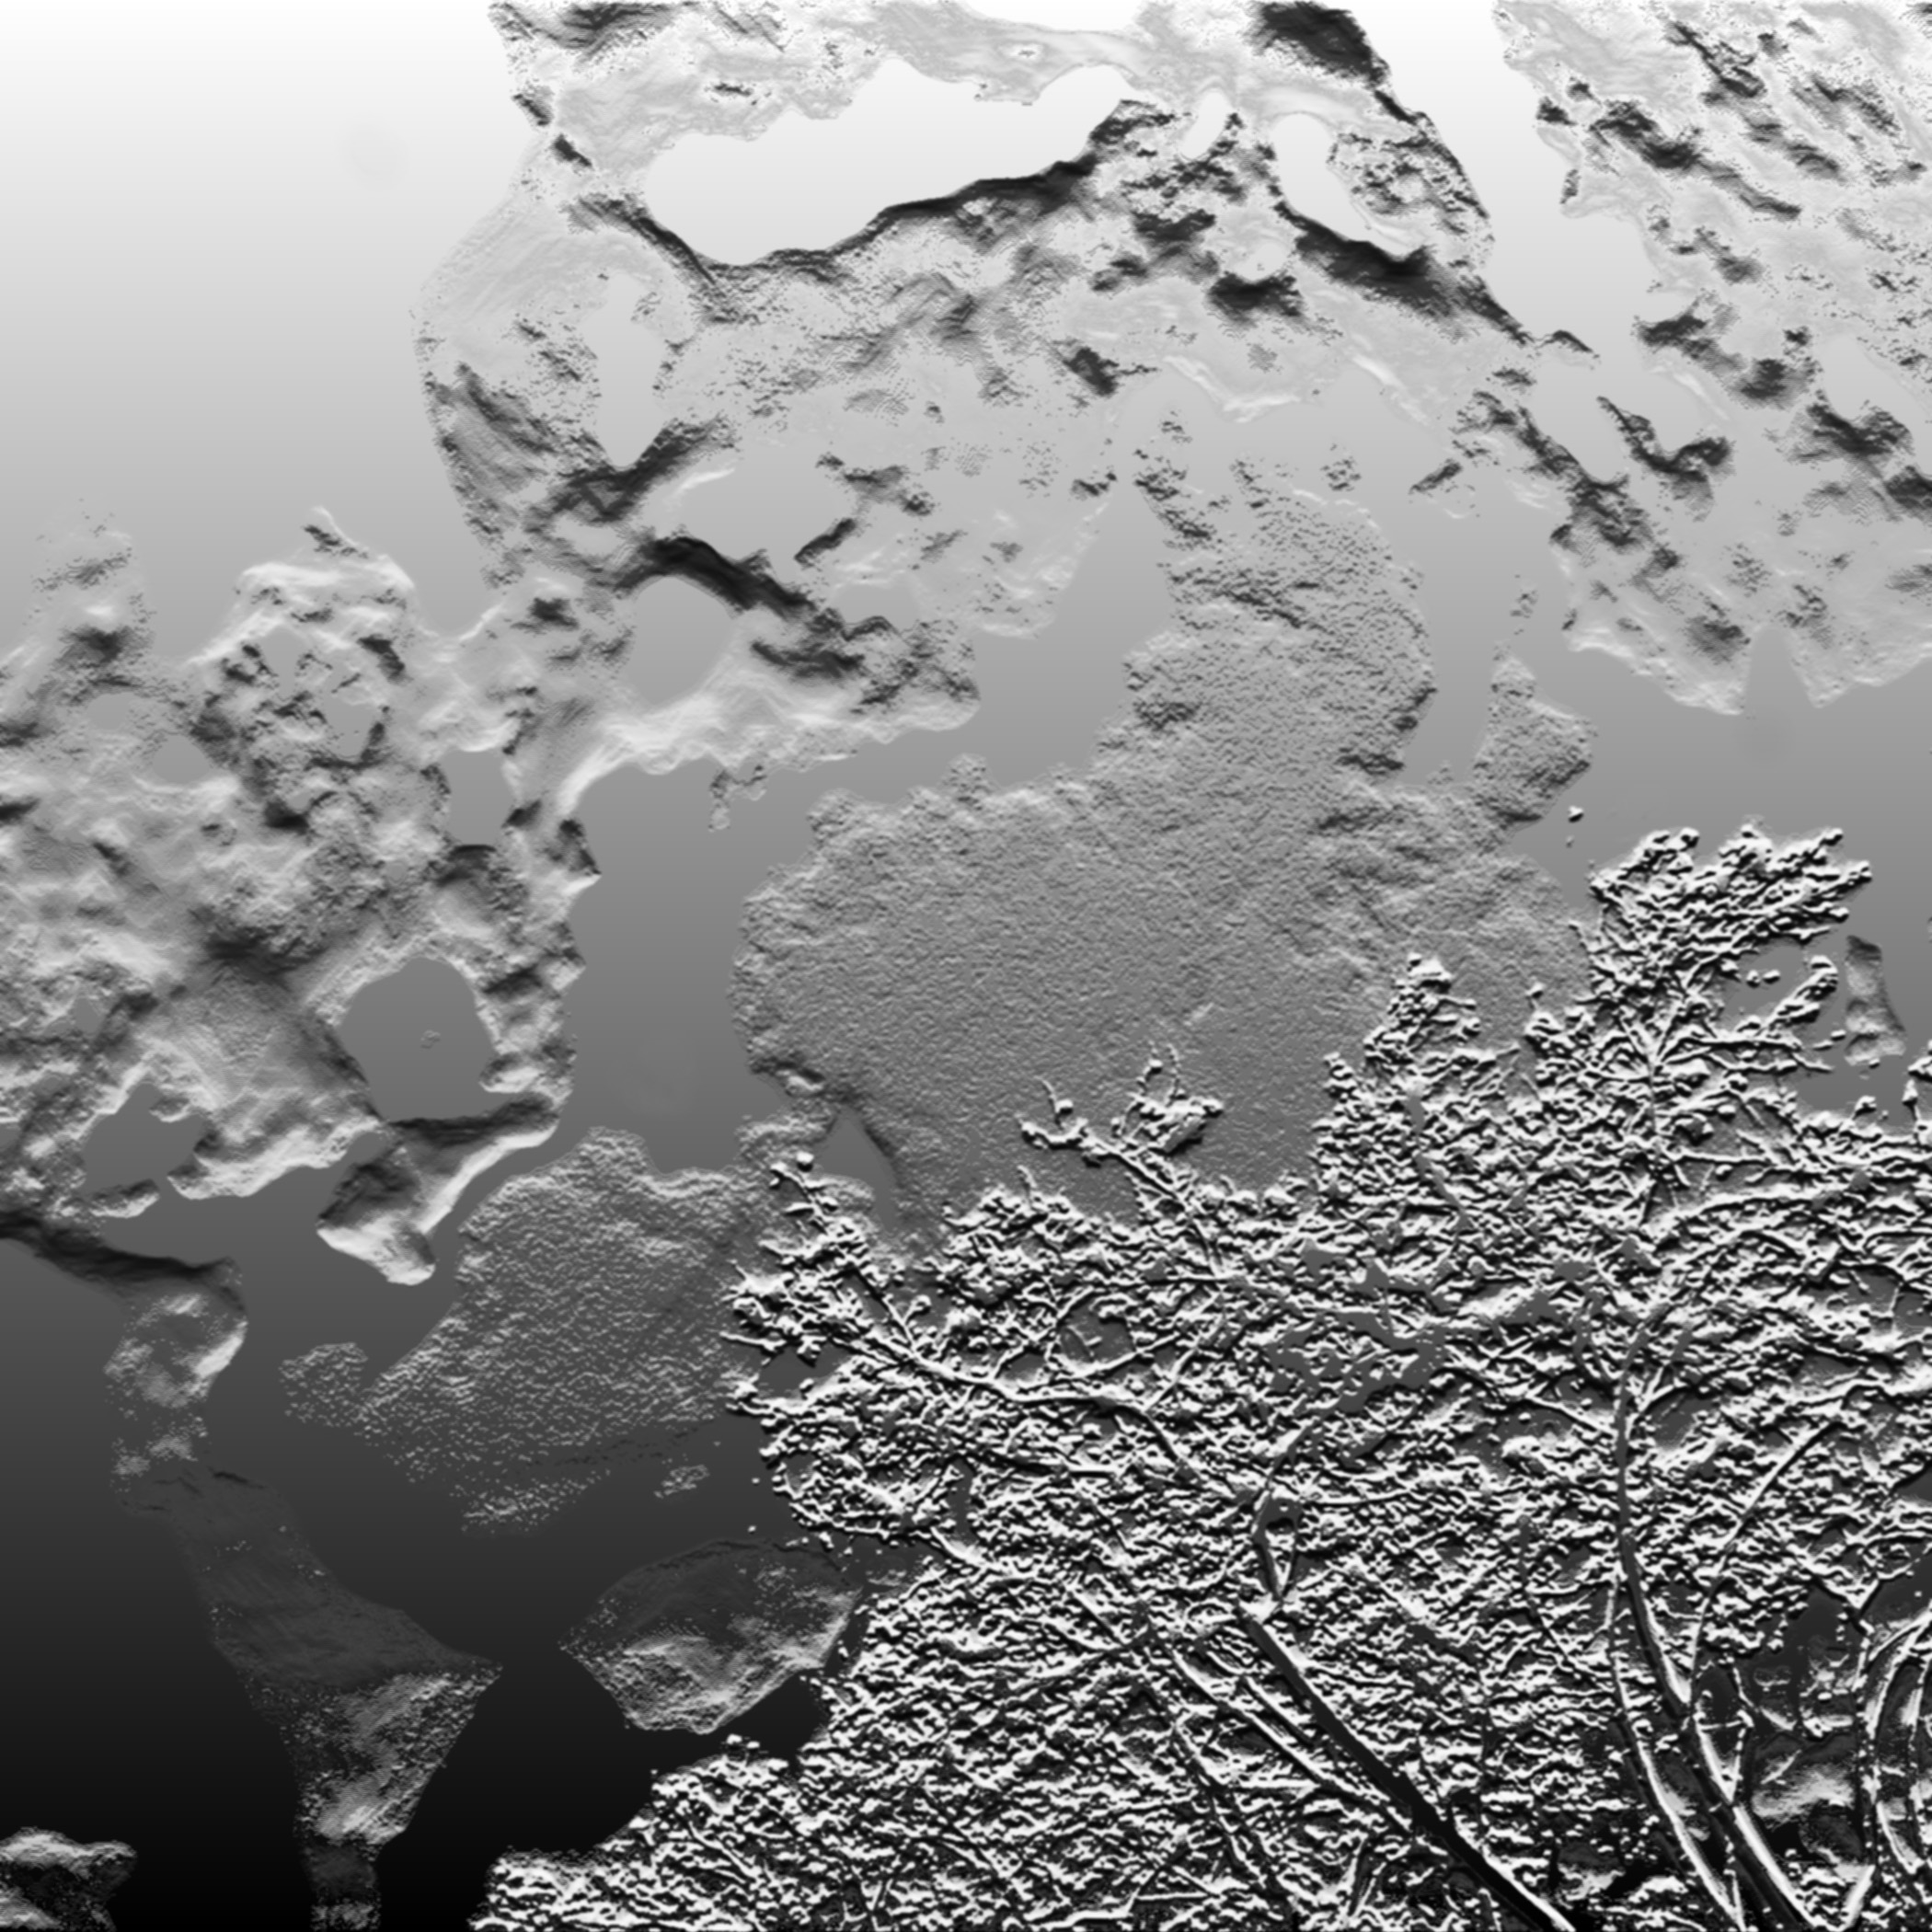
branch, snow, winter, black and white, white, photography, leaf, frost, ice, monochrome, freezing, monochrome photography